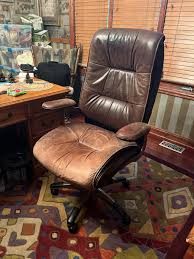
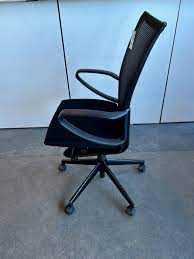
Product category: items_chair
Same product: no